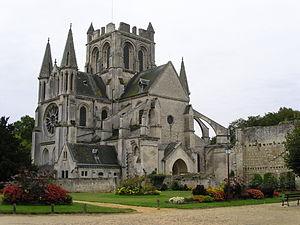
L’abbatiale Saint-Yved est une église de Braine, nécropole des comtes de Dreux. Elle fut consacrée à saint Yved dont les reliques furent amenées à Braine au IXᵉ siècle. Primitivement chapitre de chanoines séculiers, l'abbaye de Braine fut donnée à l'ordre des Prémontrés par l'évêque de Soissons en 1130.
Braine est une commune française située dans le département de l'Aisne, en région Hauts-de-France.
Cet article recense les monuments historiques du sud de l'Aisne, en France.
Cet article liste les abbayes prémontrées actives ou ayant existé sur le territoire français actuel. Il s'agit des abbayes de religieux de l'ordre des Prémontrés.